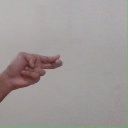
अक्षर: ह